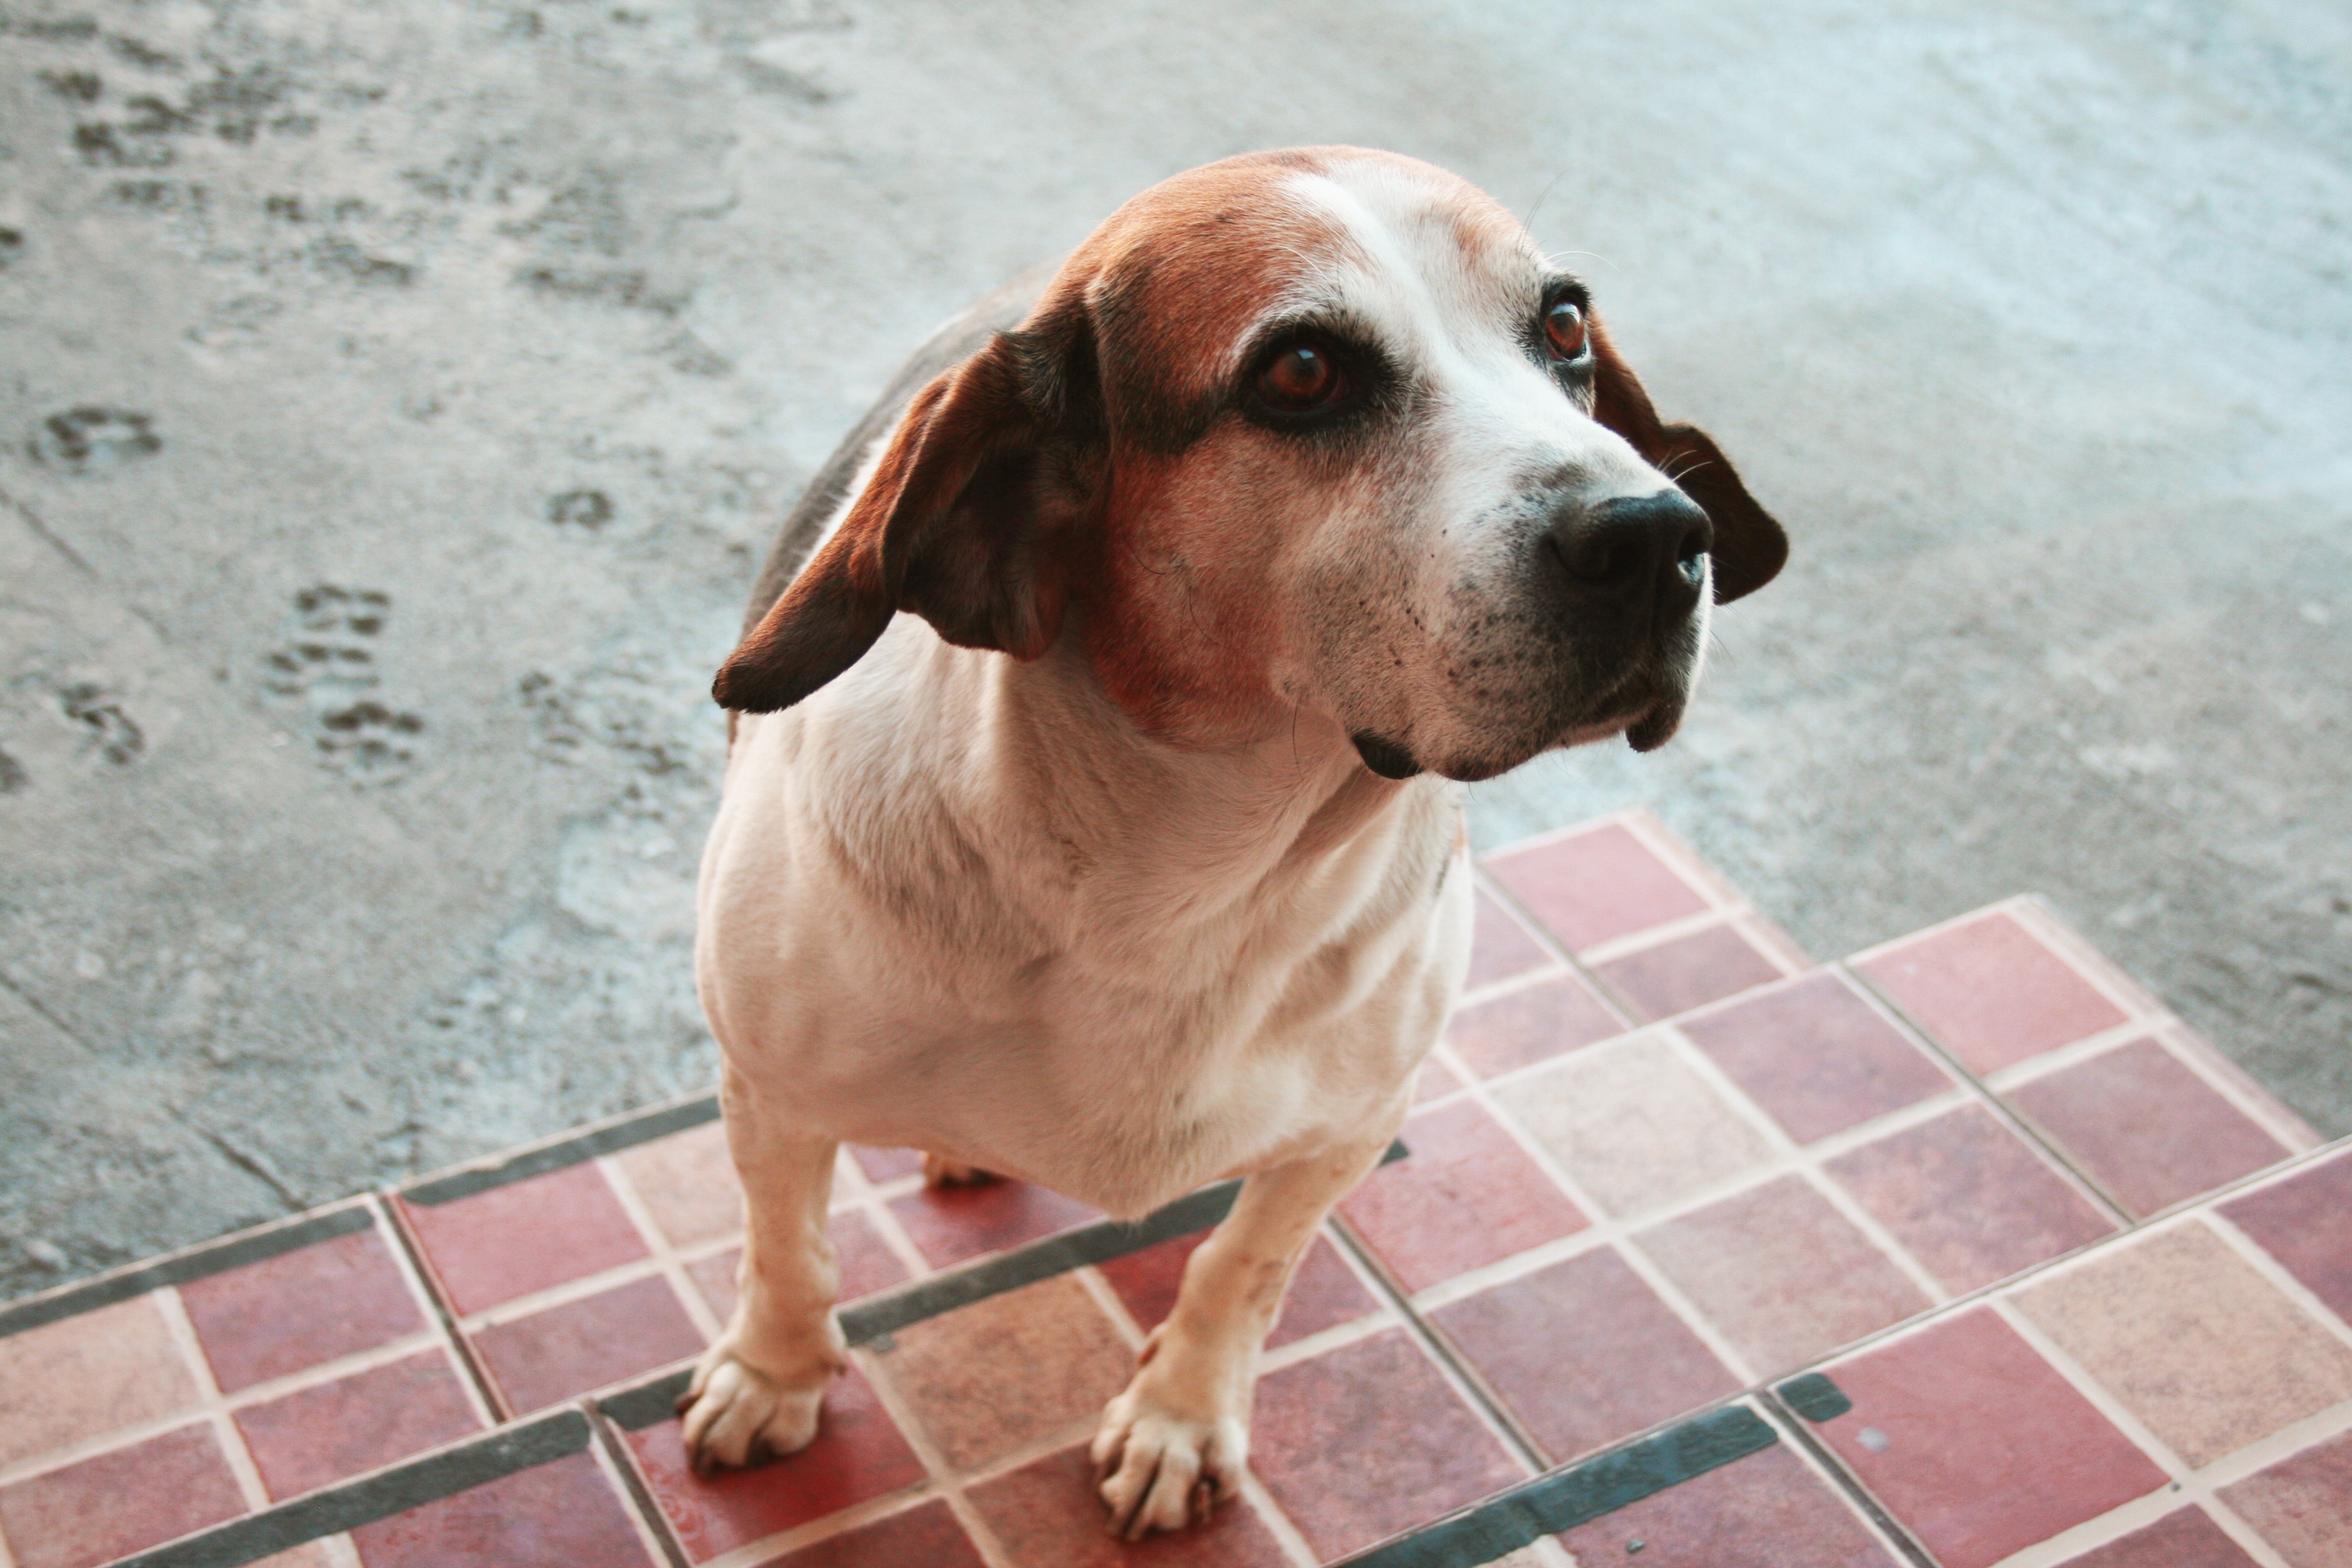
puppy, dog, pavement, mammal, footprints, eyes, lines, vertebrate, beautiful, beagle, dog breed, dog like mammal, dog crossbreeds